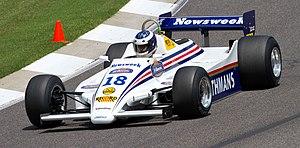
Walter Lechner, né le 4 août 1949 à Vienne, est un pilote automobile autrichien sur circuits à bord de monoplaces, de sport-prototypes, et plus rarement de voitures de Grand Tourisme. Il est également propriétaire d'une écurie de course.